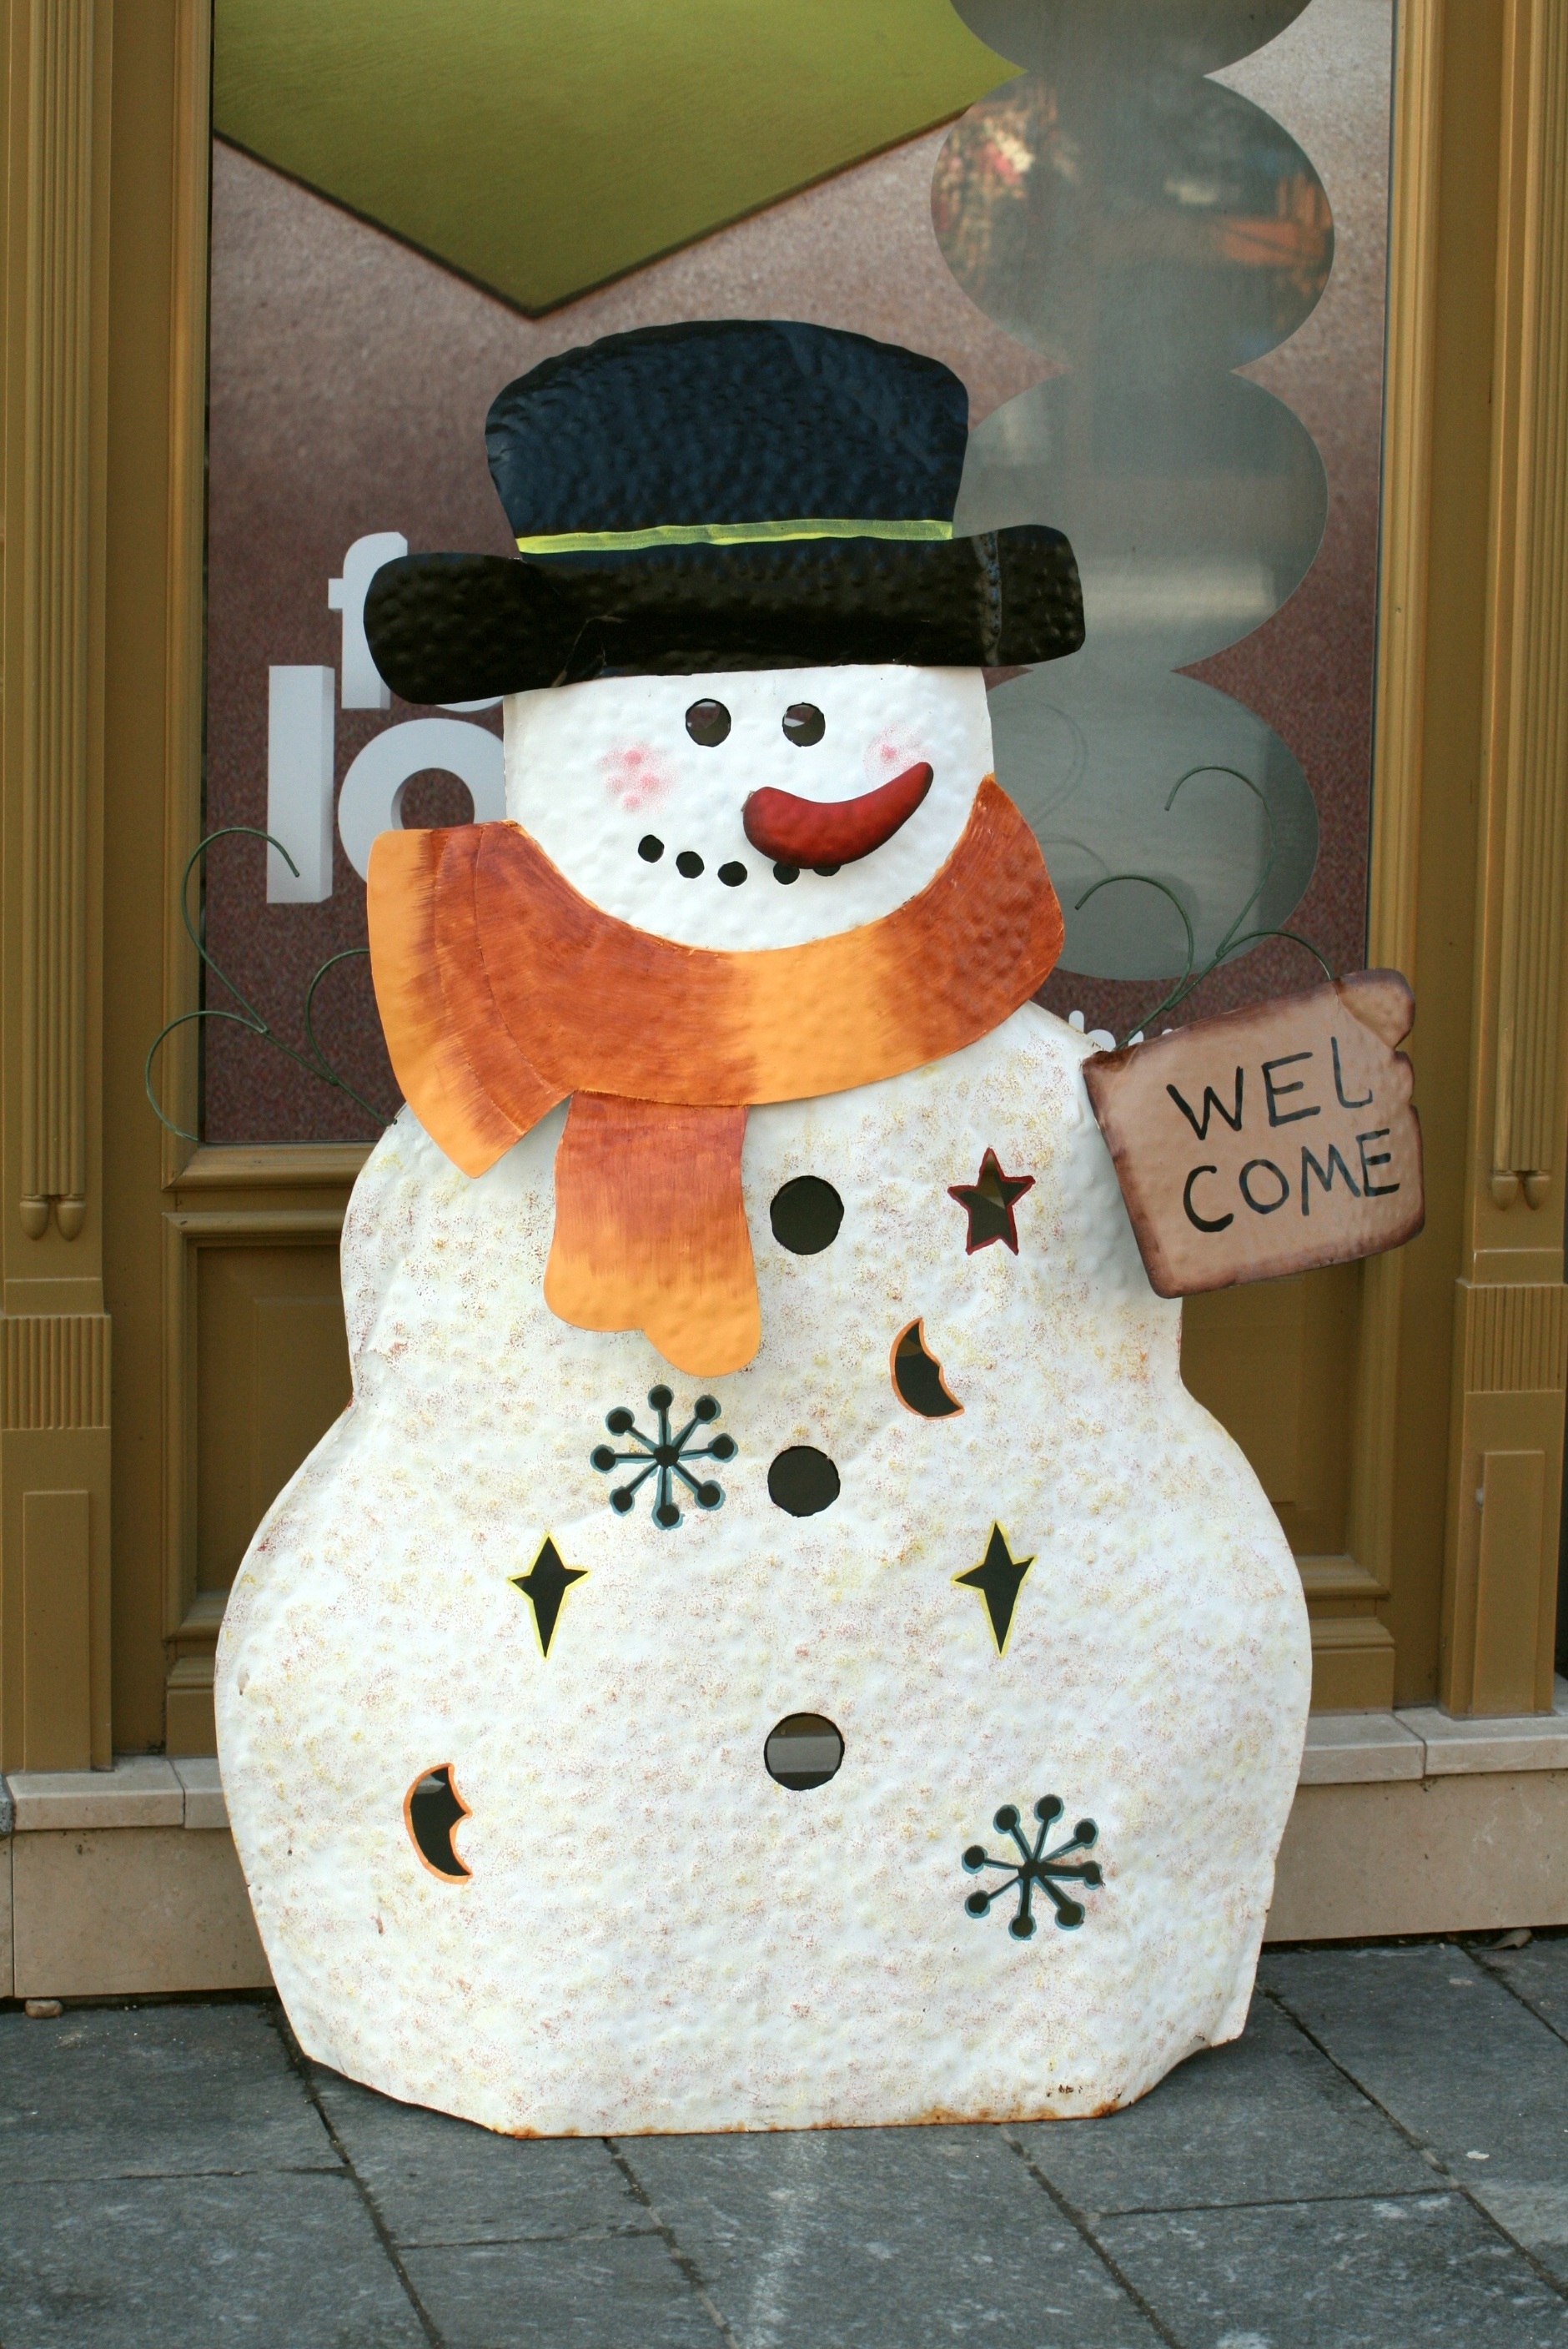
snow, cold, winter, christmas, art, snowman, december, wintery